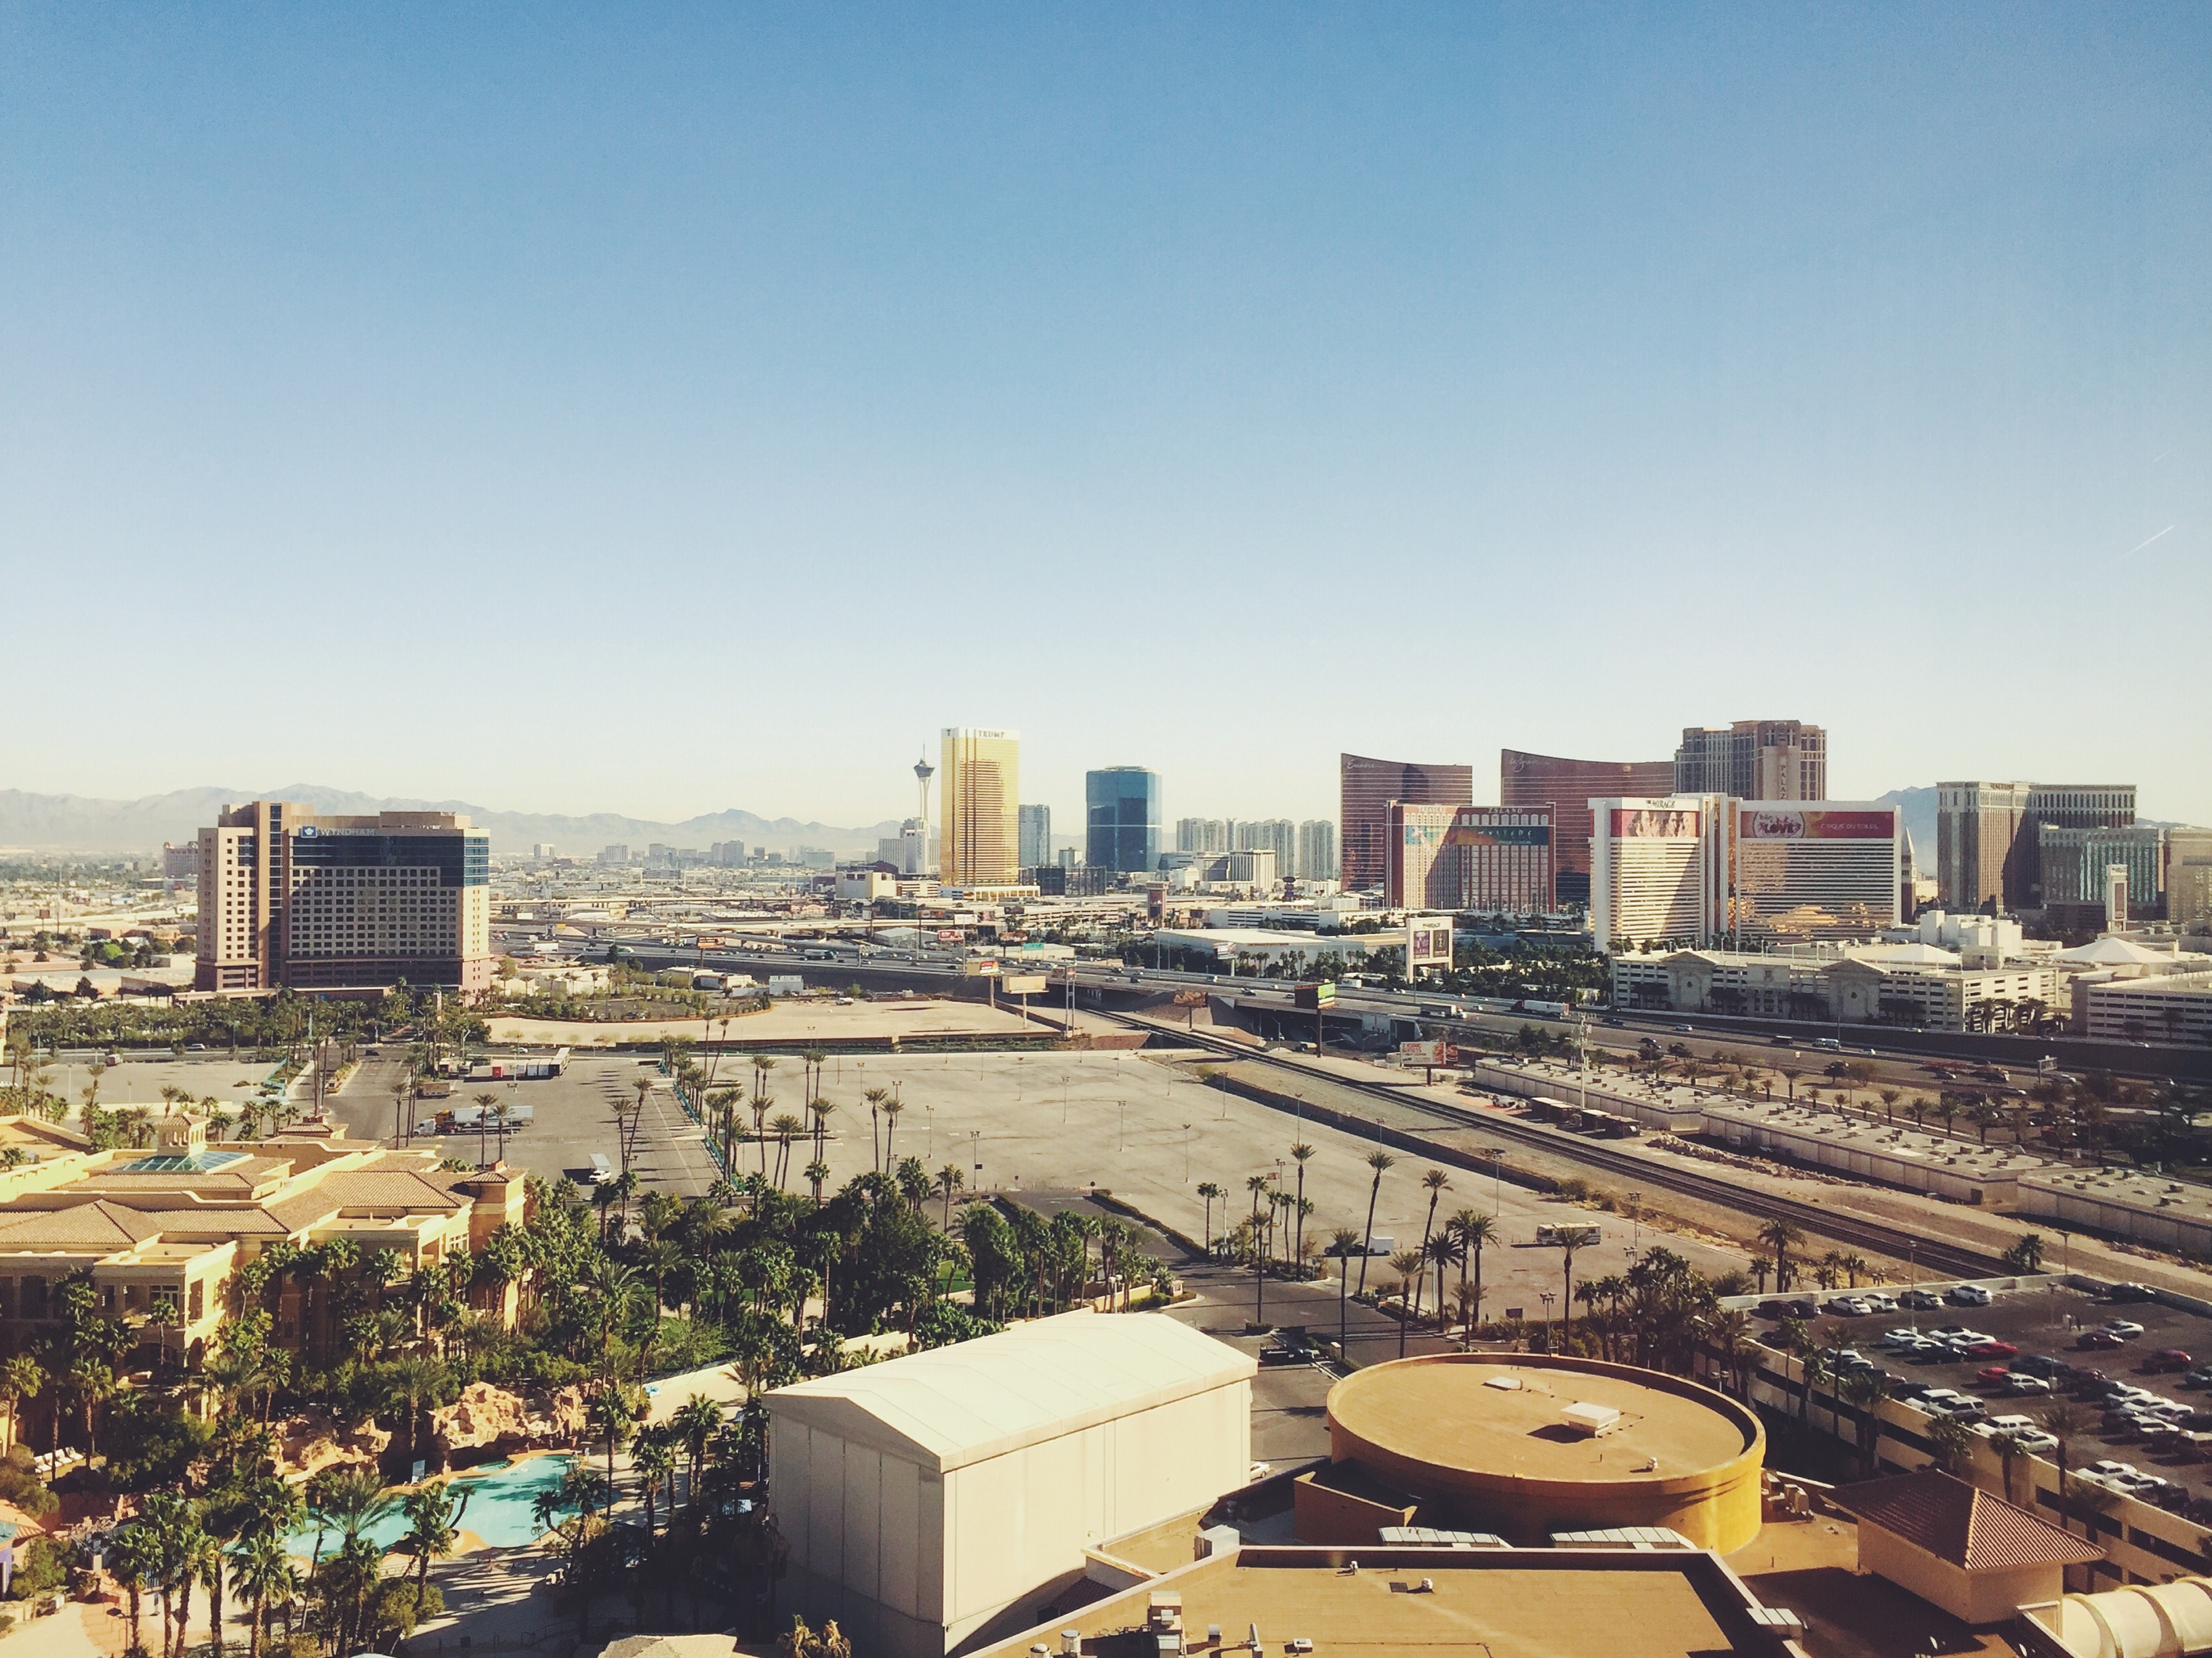
horizon, road, skyline, building, city, skyscraper, cityscape, panorama, downtown, landmark, district, metropolis, aerial photography, urban area, human settlement, metropolitan area